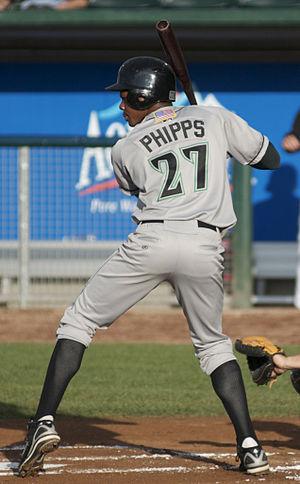
Denis Phipps est un voltigeur au baseball. Il joue en 2012 pour les Reds de Cincinnati de la Ligue majeure de baseball et est, en date du 15 juillet 2014, un agent libre.